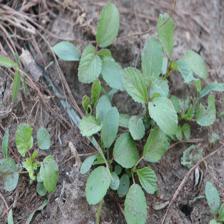
Label: BroadLeafWeed